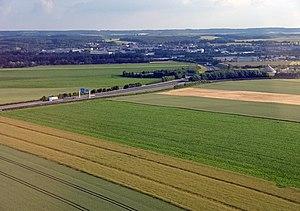
Vue aérienne de l'autoroute A16 à Therdonne (Oise), France.
La France comptait en 2014, un réseau autoroutier d'environ 11 882 km, dont 9 048 km à péage, à travers tout le pays. Il s'agit du quatrième réseau mondial et du sixième en incluant les voies express d'au moins 2 × 2 voies. En effet, certaines régions comme la Corse et une grande partie de la Bretagne ne disposent pas d'autoroutes mais de voies express. Ainsi, neuf départements ne sont desservis par aucune autoroute structurante, en partie à cause du relief : l'Ardèche, la Charente, la Haute-Corse, la Corse-du-Sud, les Côtes-d'Armor, le Finistère, le Gers, le Morbihan et la Haute-Saône. Tous le sont en revanche par des voies express. L'outre-mer ne possède qu'une seule autoroute : l'autoroute A1, en Martinique.